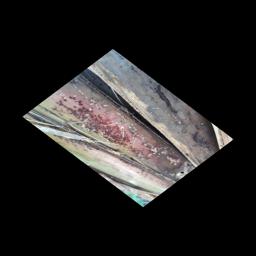
Label: PSEUDOSTEM WEEVIL